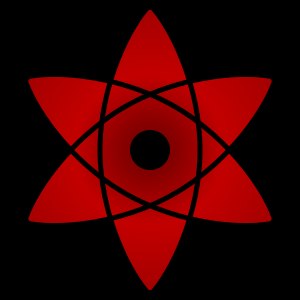
Sasuke Uchiha / Evner / Sharingan / Mangekyo Sharingan
Sasuke's Mangekyo Sharingan.
Sasuke Uchiha er én af hovedpersonerne i manga- og anime-serien Naruto. Selvom han i starten af serien virker som en af de mere kedelige figurer, udvikler han sig i høj grad, som en dynamisk og interessant karakter. Sasuke er en rogue fra Konohagakure og en internationalt eftersøgt kriminel.